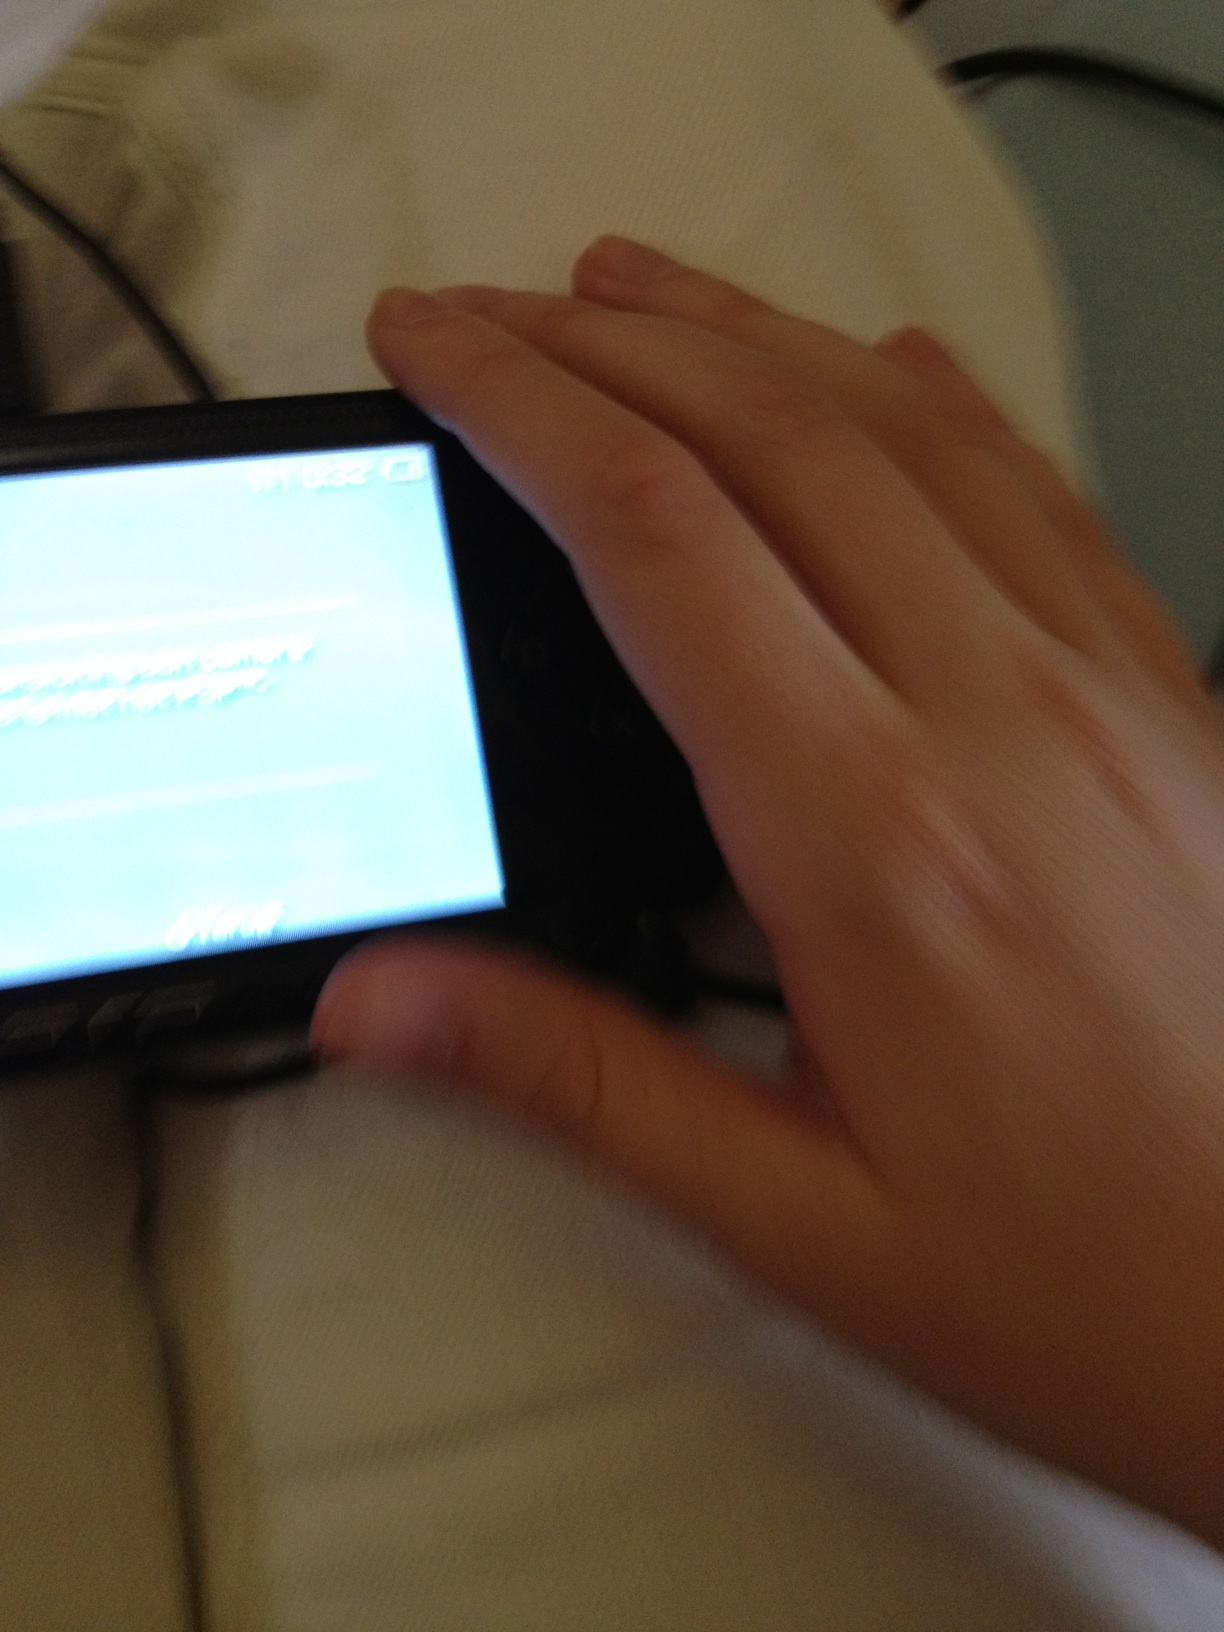Question: For as far as you can see what does this say?
Answer: unanswerable